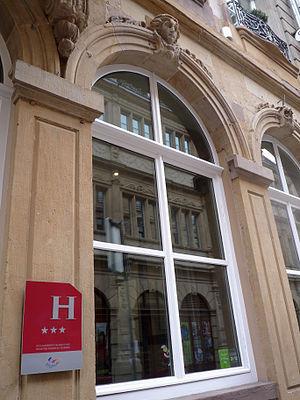
Strasbourg 31 rue des Serruriers, plaque de classification trois étoiles de l’hôtel Gutenberg
Une nouvelle réglementation pour la Classification des hôtels de tourisme en France, élaborée en 2008 par les cinq principaux syndicats hôteliers sous la directive du groupe Accor, a été mise en place depuis le mois de juillet 2012, remplaçant les trente critères réglementaires de la classification officielle précédente par 246 critères censés être plus proches des standards commerciaux des chaînes internationales.